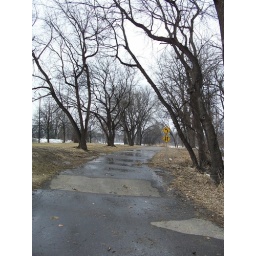
Along the river - below the GF flood wall